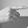
ASL letter: G